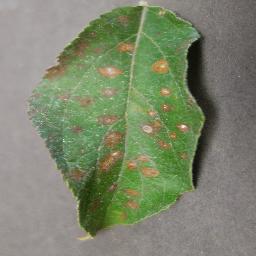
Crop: apple
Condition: cedar_rust